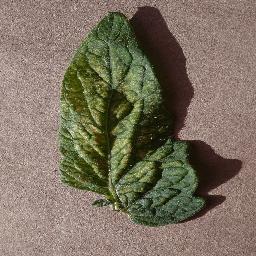
Label: Tomato___Spider_mites Two-spotted_spider_mite